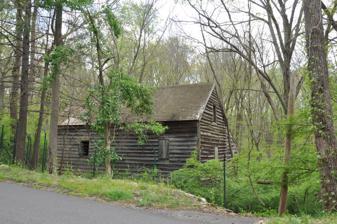
Building: Sylvanus Selleck Gristmill
Country: United States of America
Year built: 1796
United States historic place Sylvanus Selleck Gristmill U.S. National Register of Historic Places Show map of Connecticut Show map of the United States Location 124 Old Mill Rd., Greenwich, Connecticut Coordinates 41°5′31″N 73°39′33″W / 41.09194°N 73.65917°W / 41.09194; -73.65917 Area less than one acre Built c. 1796 ( 1796 ) Architect Selleck, Sylvanus; Knapp, Edwin NRHP reference No. 90001109 Added to NRHP August 2, 1990 The Sylvanus Selleck Gristmill , also known as the Edwin Knapp Gristmill , is a historic gristmill at 124 Old Mill Road in Greenwich, Connecticut .  Built about 1796, it is one of the oldest mill buildings in the state, and a rare surviving example of brace-frame construction. It was listed on the National Register of Historic Places in 1990. Description and history The Sylvanus Selleck Gristmill is located in a rural setting of northern Greenwich, on the south side of Old Mill Road.  It is set near the road, on a lot that slopes down to Converse Pond Brook.  A now-breached stone dam spans the brook upstream of the mill building, which is a modestly sized wood-frame structure covered by a gabled roof and wooden clapboards.  A shed-roof ell extends on the downhill (south) side of the building, which is set on a fieldstone foundation that is fully exposed on the downhill side.  The building was framed with beams of oak and chestnut, with bracing added to support the heavy milling equipment.  A stone tailrace extends west from the building, giving way to an unlined former channel which leads back to the streambed. The mill was built by Sylvanus Selleck in about 1796, and is one of only two known 18th-century mill buildings in the state.  Selleck was a farmer who apparently sought to supplement his farm income by providing milling services to other nearby farmers.  An addition in about 1850 is believed to be by Edwin Knapp.  The mill is a rare surviving example of braced-frame construction, which was once common.  The mill was operated until Edwin Knapp's death in 1895. See also National Register of Historic Places listings in Greenwich, Connecticut References